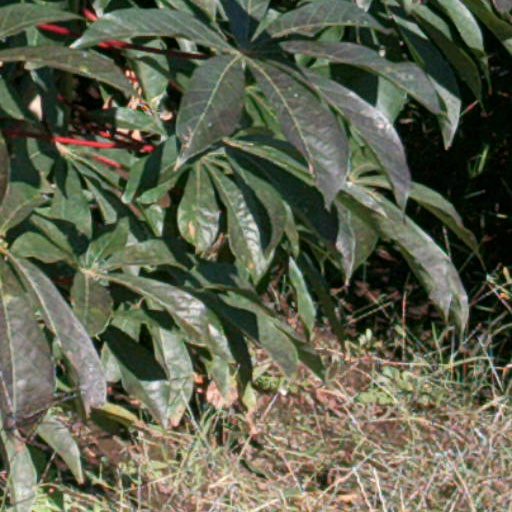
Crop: cassava